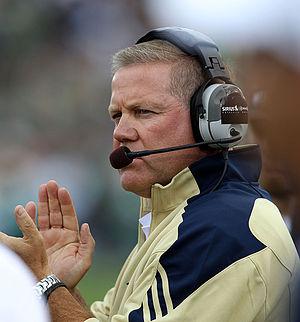
Brian Keith Kelly est un entraîneur et joueur de football américain. Il est depuis décembre 2009 l'entraîneur principal des Fighting Irish de Notre Dame évoluant en Division I Football Bowl Subdivision.
L'équipe de football américain du Fighting Irish de Notre Dame représente l'Université Notre-Dame-du-Lac située à Notre Dame dans l'Indiana. Brian Kelly en est l'entraîneur actuel.